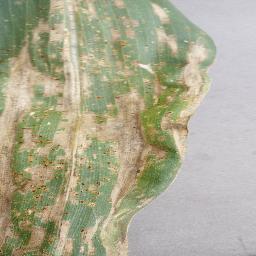
Label: Corn___Cercospora_leaf_spot Gray_leaf_spot